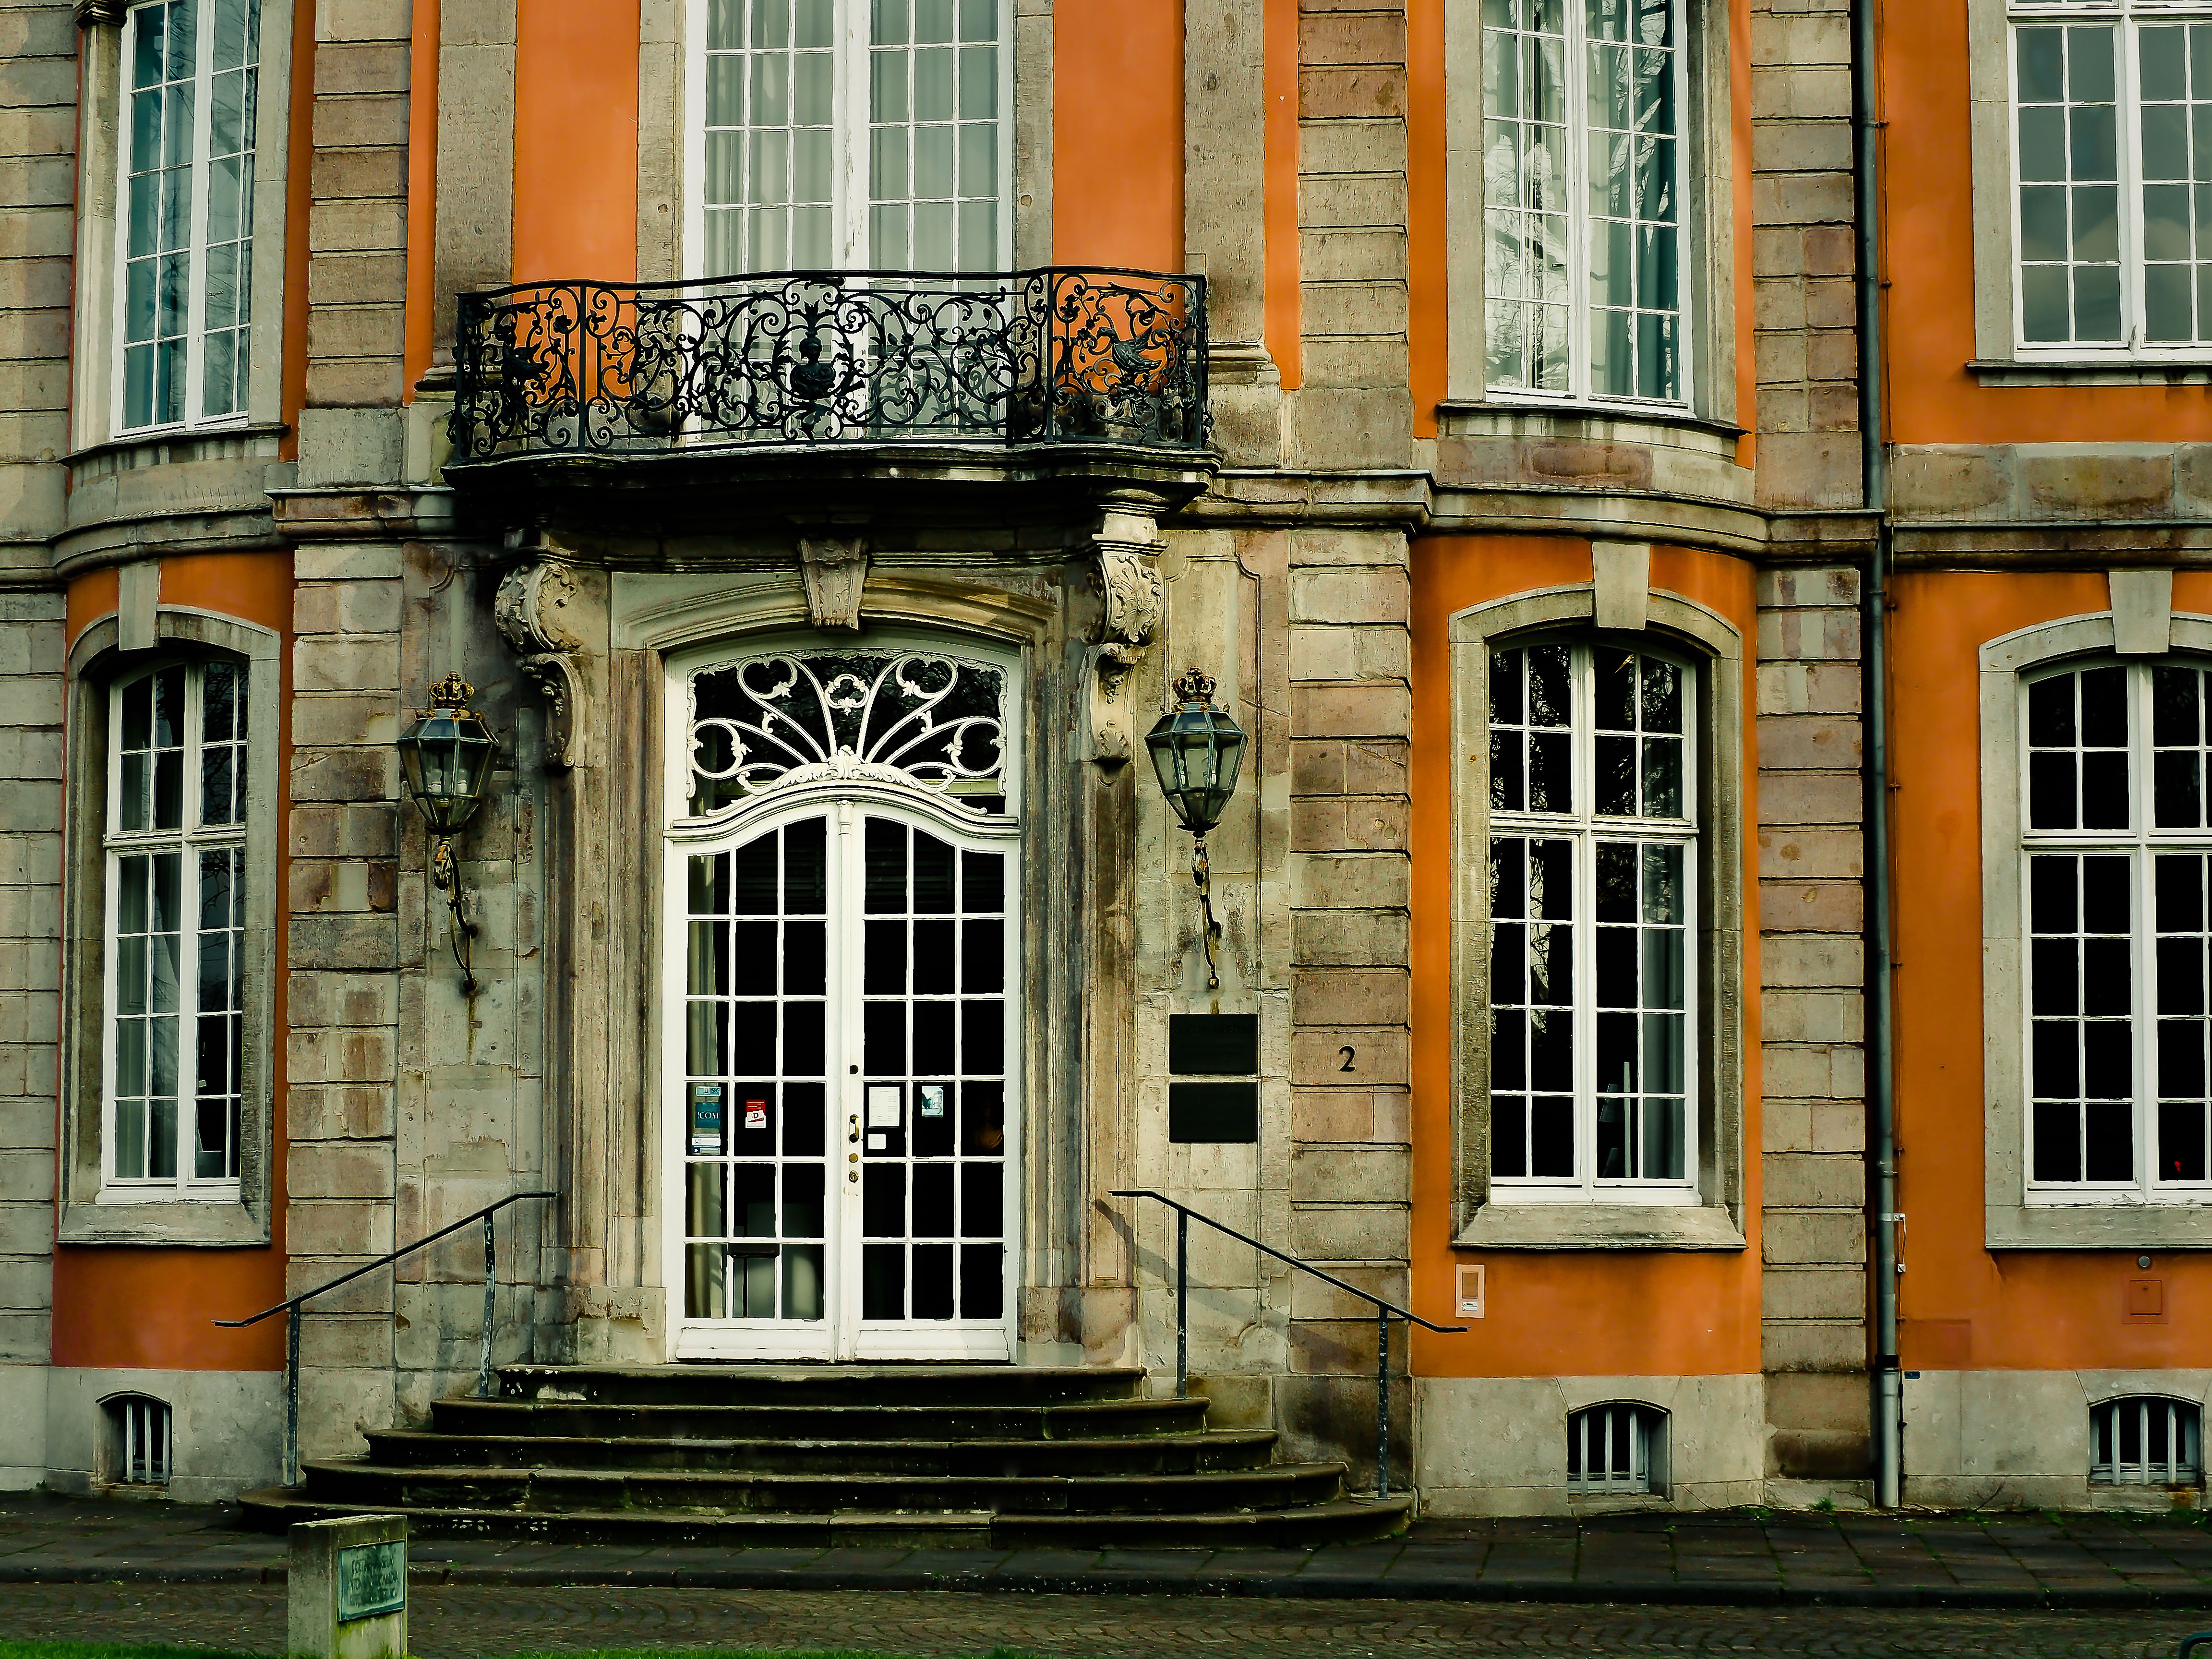
architecture, road, street, mansion, house, window, town, building, home, downtown, castle, facade, brick, historic building, history, estate, historically, neighbourhood, dusseldorf, houses facades, urban area, residential area